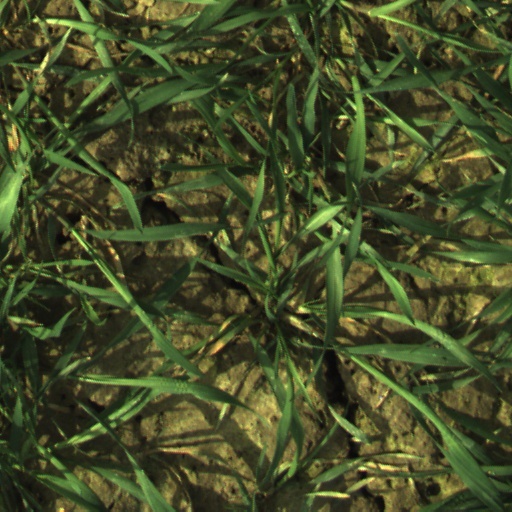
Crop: wheat